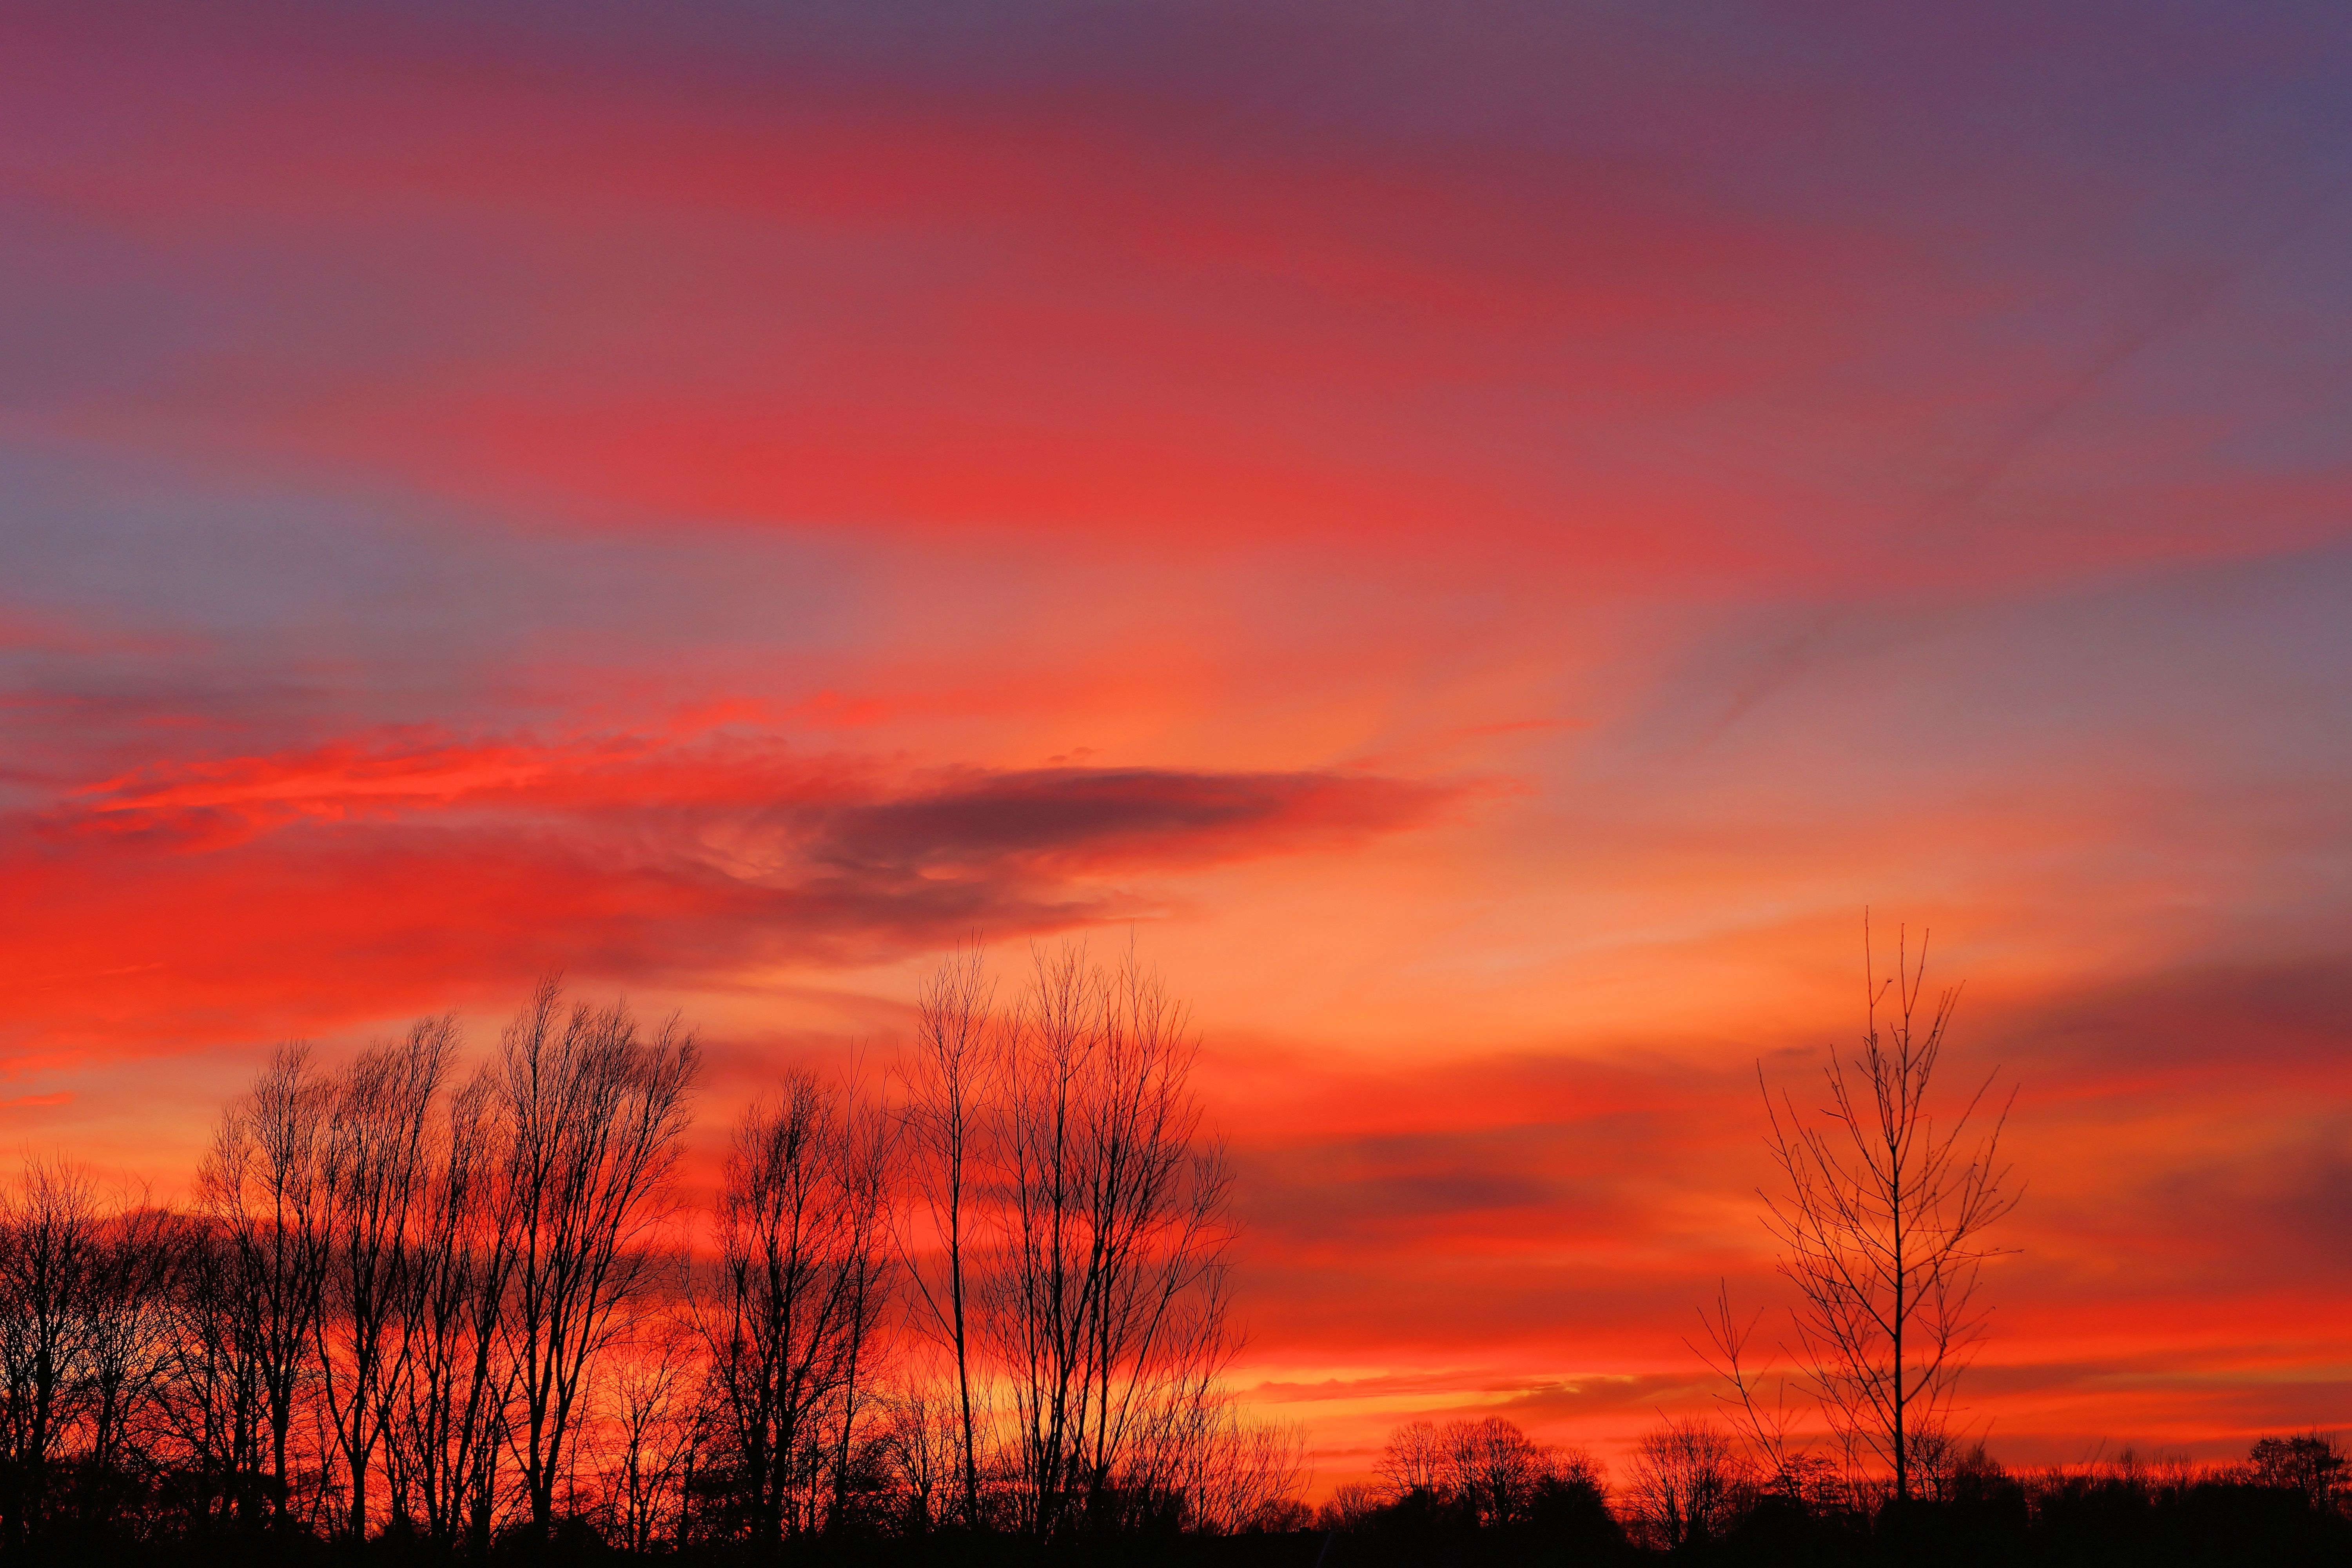
landscape, nature, horizon, cloud, sky, sunrise, sunset, field, prairie, morning, dawn, atmosphere, dusk, evening, twilight, orange, red, romance, romantic, rest, colorful, clouds, background, silhouettes, mood, idyll, abendstimmung, afterglow, evening sky, red sky at morning